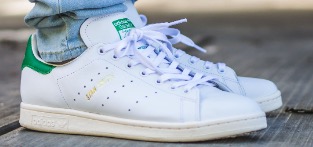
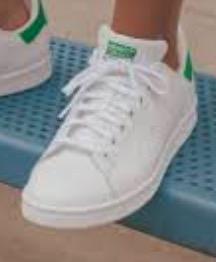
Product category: misc
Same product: yes